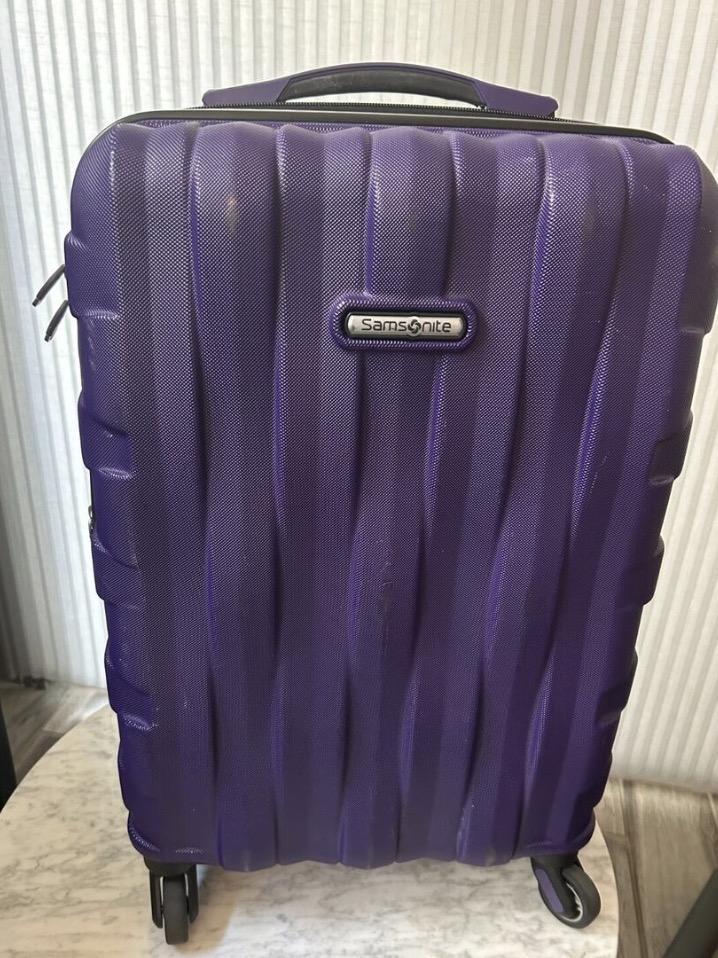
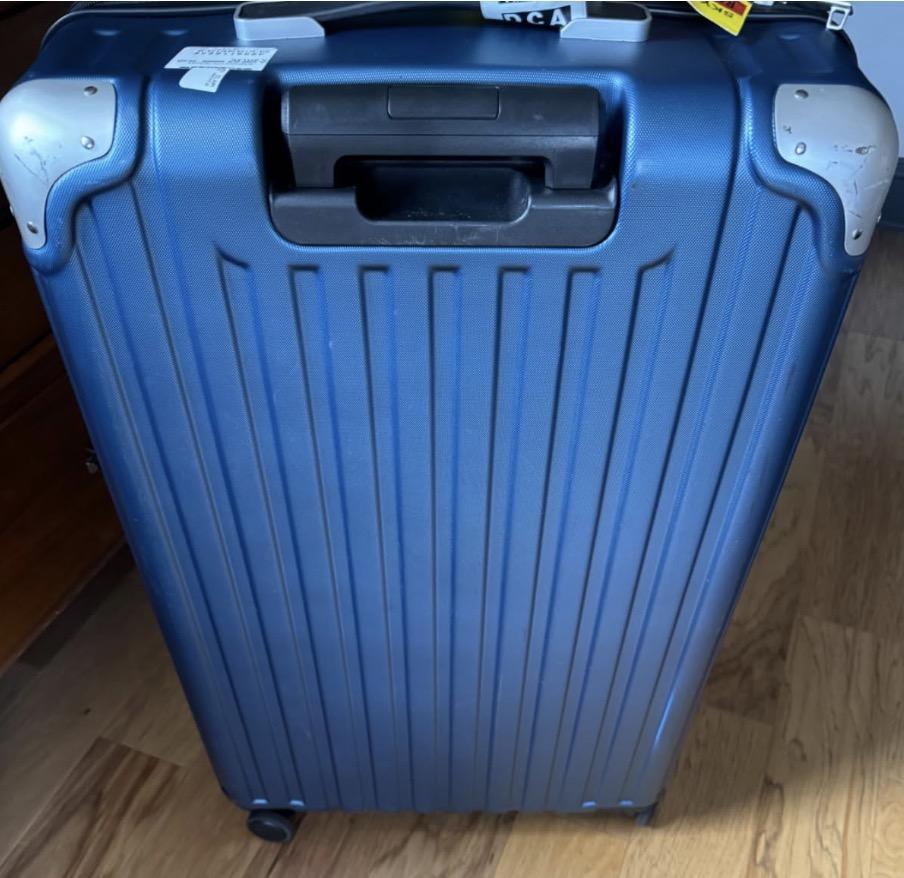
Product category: items_tea
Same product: no